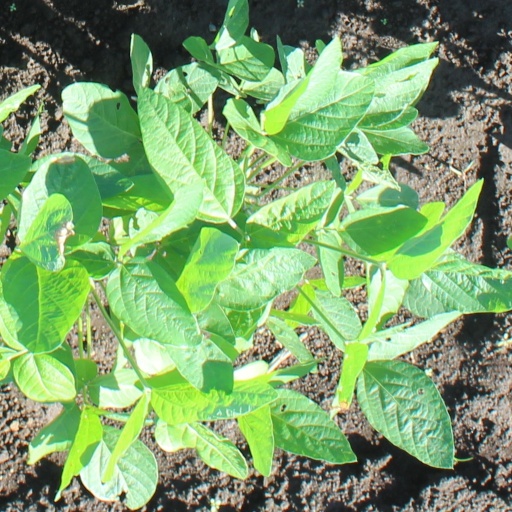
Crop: soybean